Bangladesh Air Force Academy

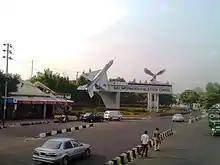
View of BAF Information and Selection Centre, Dhaka

Suitable candidates are selected after passing through different selection phases. For regular courses of different branch cadets, the selection procedure is as follows: